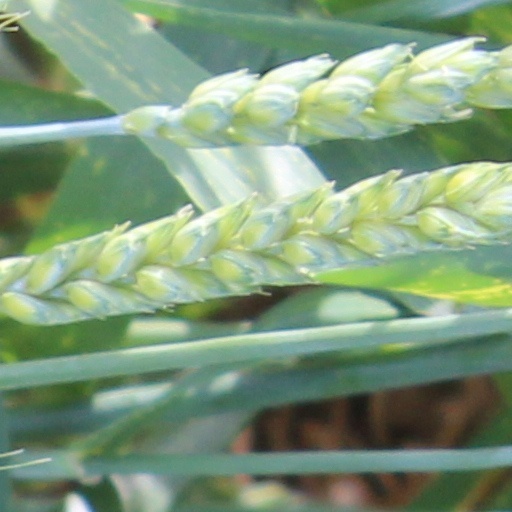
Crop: wheat